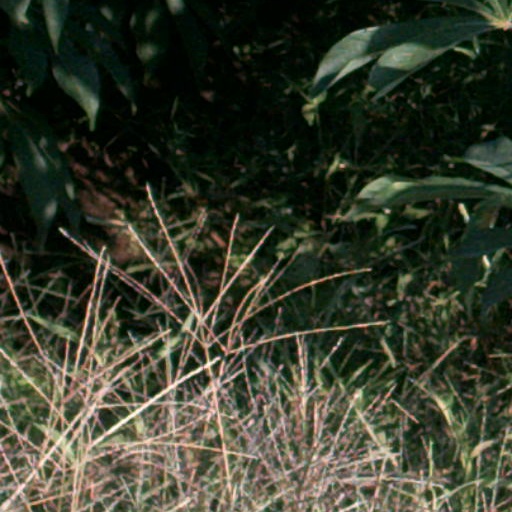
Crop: cassava